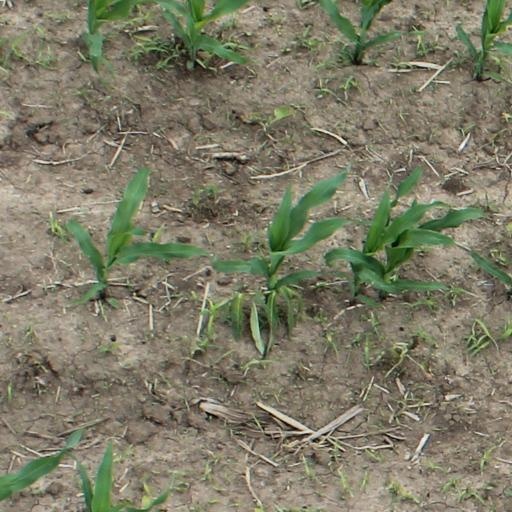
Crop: maize; corn